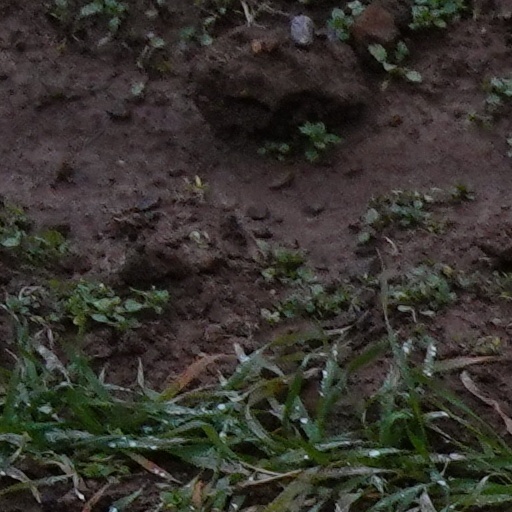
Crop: wheat